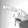
ASL letter: P